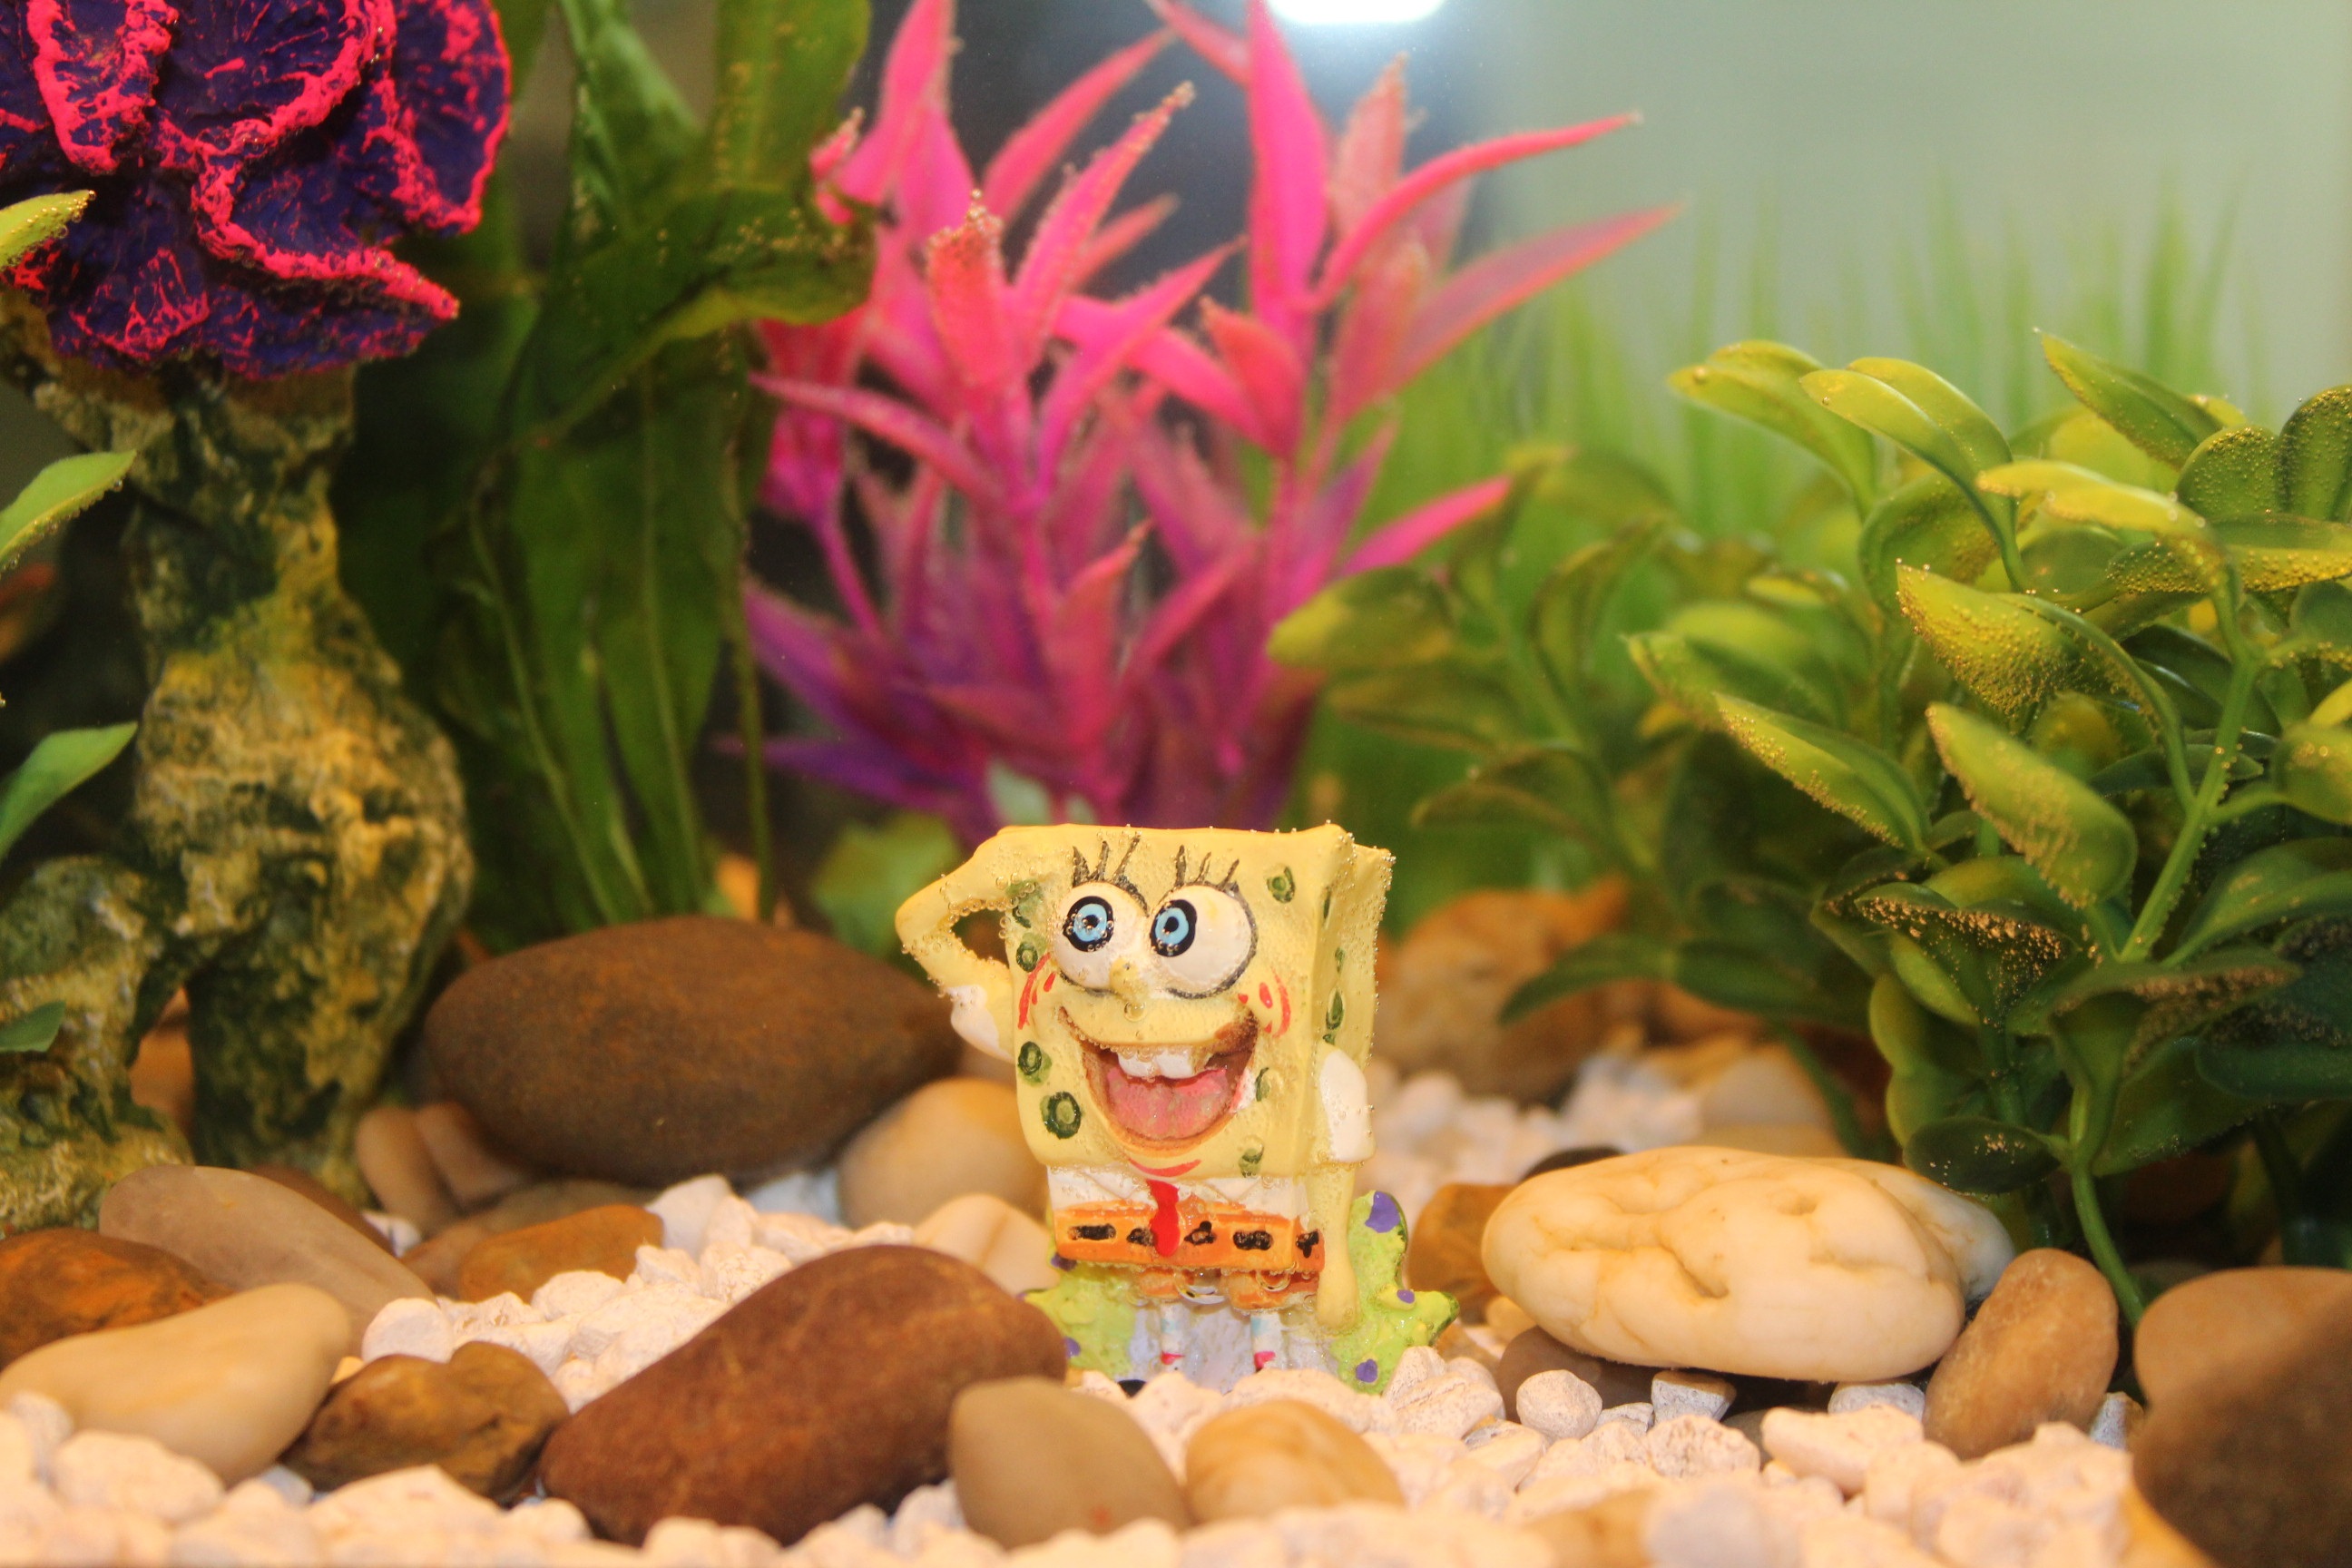
water, flower, glass, underwater, swim, pet, green, aquatic, yellow, fish, fishbowl, aquarium, marine, tank, fishtank, floristry, fish tank, spongebob squarepants